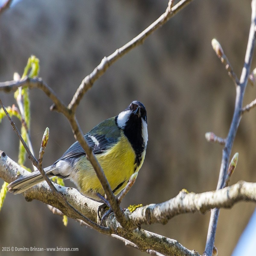
biological species on a tree branch